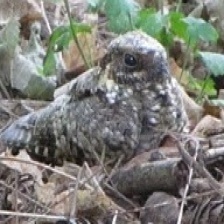
Species: COMMON POORWILL
Scientific name: PHALAENOPTILUS NUTTALLII